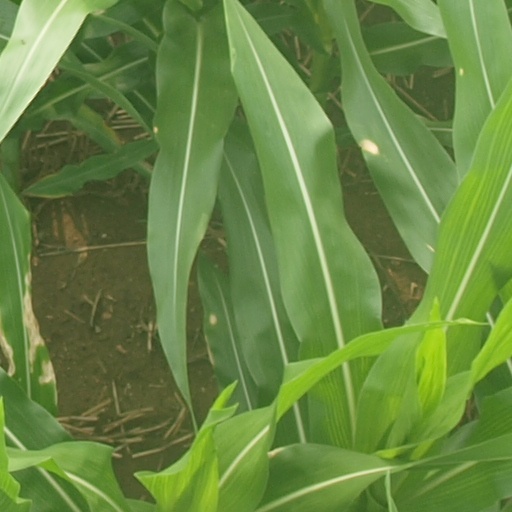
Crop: maize; corn